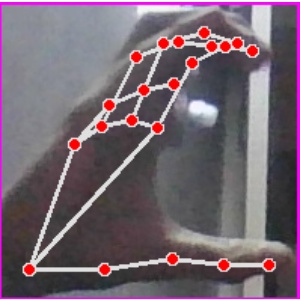
अक्षर: ऋ